Remington Model 1858

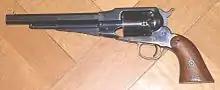
Remington New Model Army Revolver, early model with mortised frontsight

The Remington is a single-action, six-shot, percussion revolver produced by E. Remington & Sons, Ilion, N.Y., based on the Fordyce Beals patent of September 14, 1858 (Patent 21,478). The Remington Army revolver is large-framed revolver in .44 caliber with an 8-inch barrel length. The Remington Navy revolver is slightly smaller framed than the Army and in .36 caliber with a 7.375 inch [Beals Navy 7.5 inch] barrel length. There were three progressive models made: the Remington-Beals Army & Navy (1860–1862), the 1861 Army & Navy (1862–1863), and the New Model Army & Navy (1863–1875). The three models are nearly identical in size and appearance. Subtle but noticeable differences in hammers, loading levers, and cylinders help identify each model. The 1861 Remington actually transitioned into New Model appearance by late 1862, slowly transforming throughout 1862, due to continual improvement suggestions from the U. S. Ordnance Department.